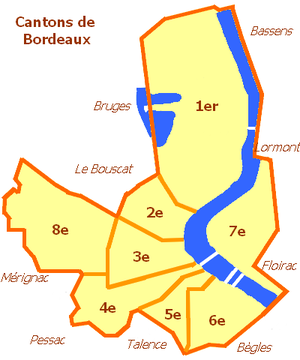
Découpage administratif des 8 cantons de la ville de Bordeaux
Le canton de Bordeaux-8 est une ancienne division administrative française située dans le département de la Gironde, en région Aquitaine.
Le canton de Bordeaux-6 est une ancienne division administrative française du département de la Gironde en région Aquitaine. Située dans l'arrondissement de Bordeaux, elle tient lieu, jusqu'au redécoupage cantonal de 2014, de circonscription d'élection des anciens conseillers généraux.
Le canton de Bordeaux-7 est une ancienne division administrative française du département de la Gironde en région Aquitaine. Située dans l'arrondissement de Bordeaux, elle tient lieu, jusqu'au redécoupage cantonal de 2014, de circonscription d'élection des anciens conseillers généraux.